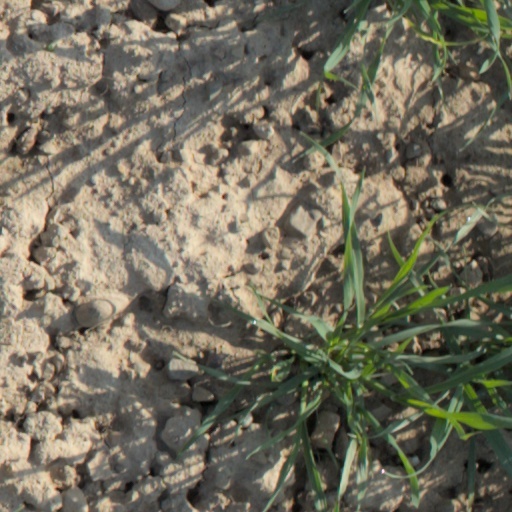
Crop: wheat